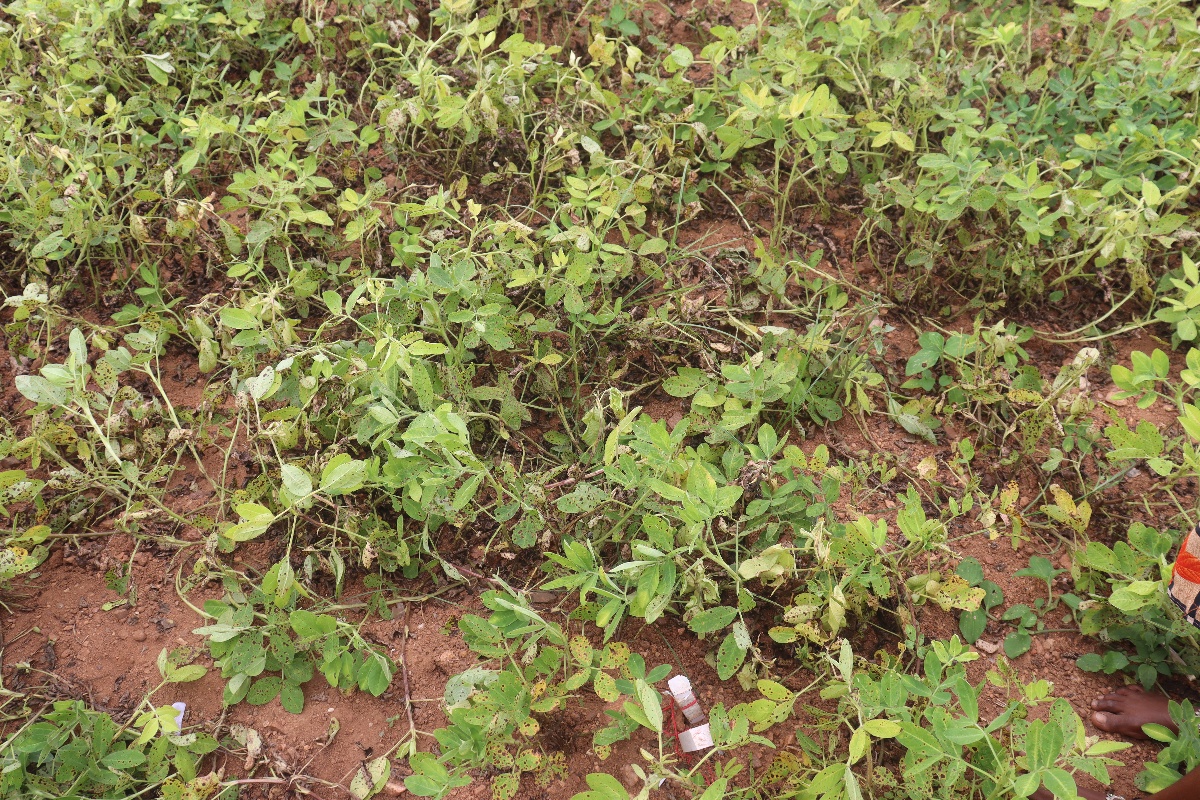
Label: late leaf spot